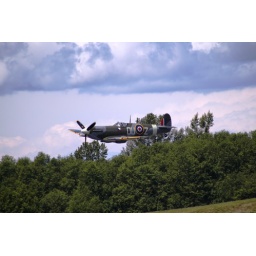
Flying Heritage Collection Fly Day May 22 2010 - Paul Allen's vintage airplane museum, many in flying order